János Fogarasi

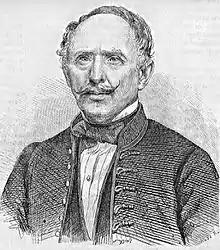
János Fogarasi

János Fogarasi (1801 – 1878) was a Hungarian jurist and philologist, born at Kázsmárk, Borsod-Abaúj-Zemplén County in northeastern Hungary.